Zorro

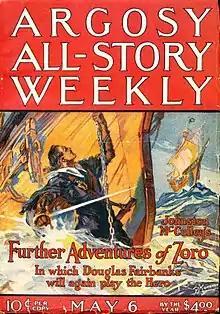
"The Further Adventures of Zorro", "Argosy" Vol. 142 No. 4, May 6, 1922.

The original stories were published in pulp magazines from the 1910s to the 1950s. Most remained unpublished in book form until the series of collected editions of "Zorro: The Complete Pulp Adventures", issued in 2016 and 2017.